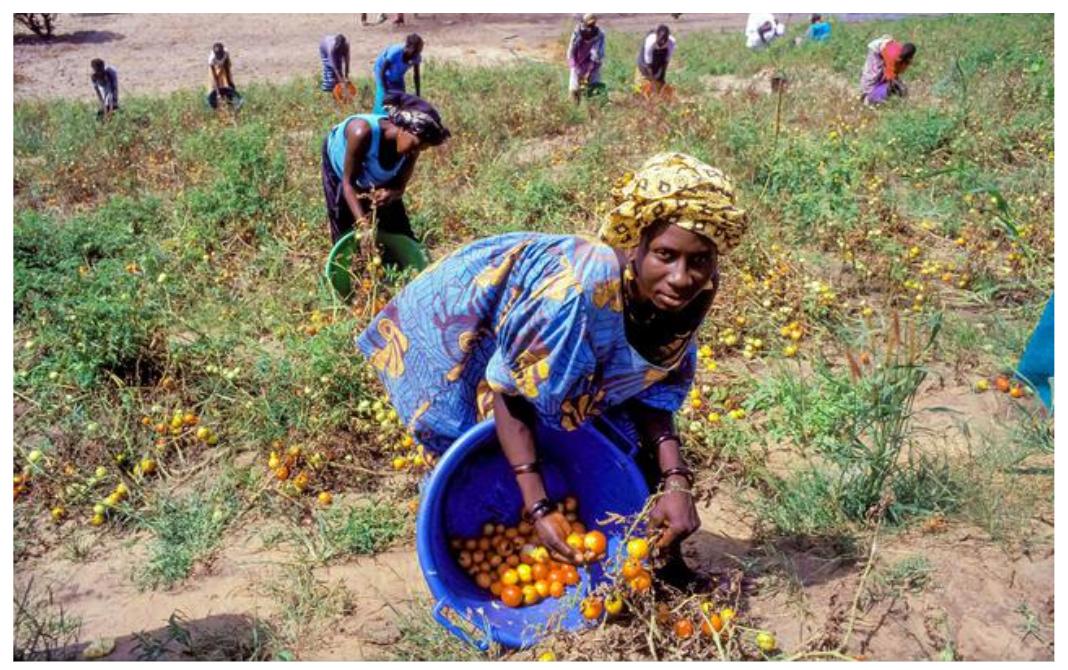
Wakulima wengi wakishirikiana kuvuna nyanya nyingi ambazo hazijakomaa vizuri  kwenye mashina ambayo yamekauka kwa ajili ya kwenda kuziuza sokoni ili waweze kujipatia kipato. Pia zao hilo halijalimwa kwa kuzingatia njia za kisasa za kilimo.